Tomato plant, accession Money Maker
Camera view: horizontal (90 deg, fisheye); turntable rotation: 300 degrees
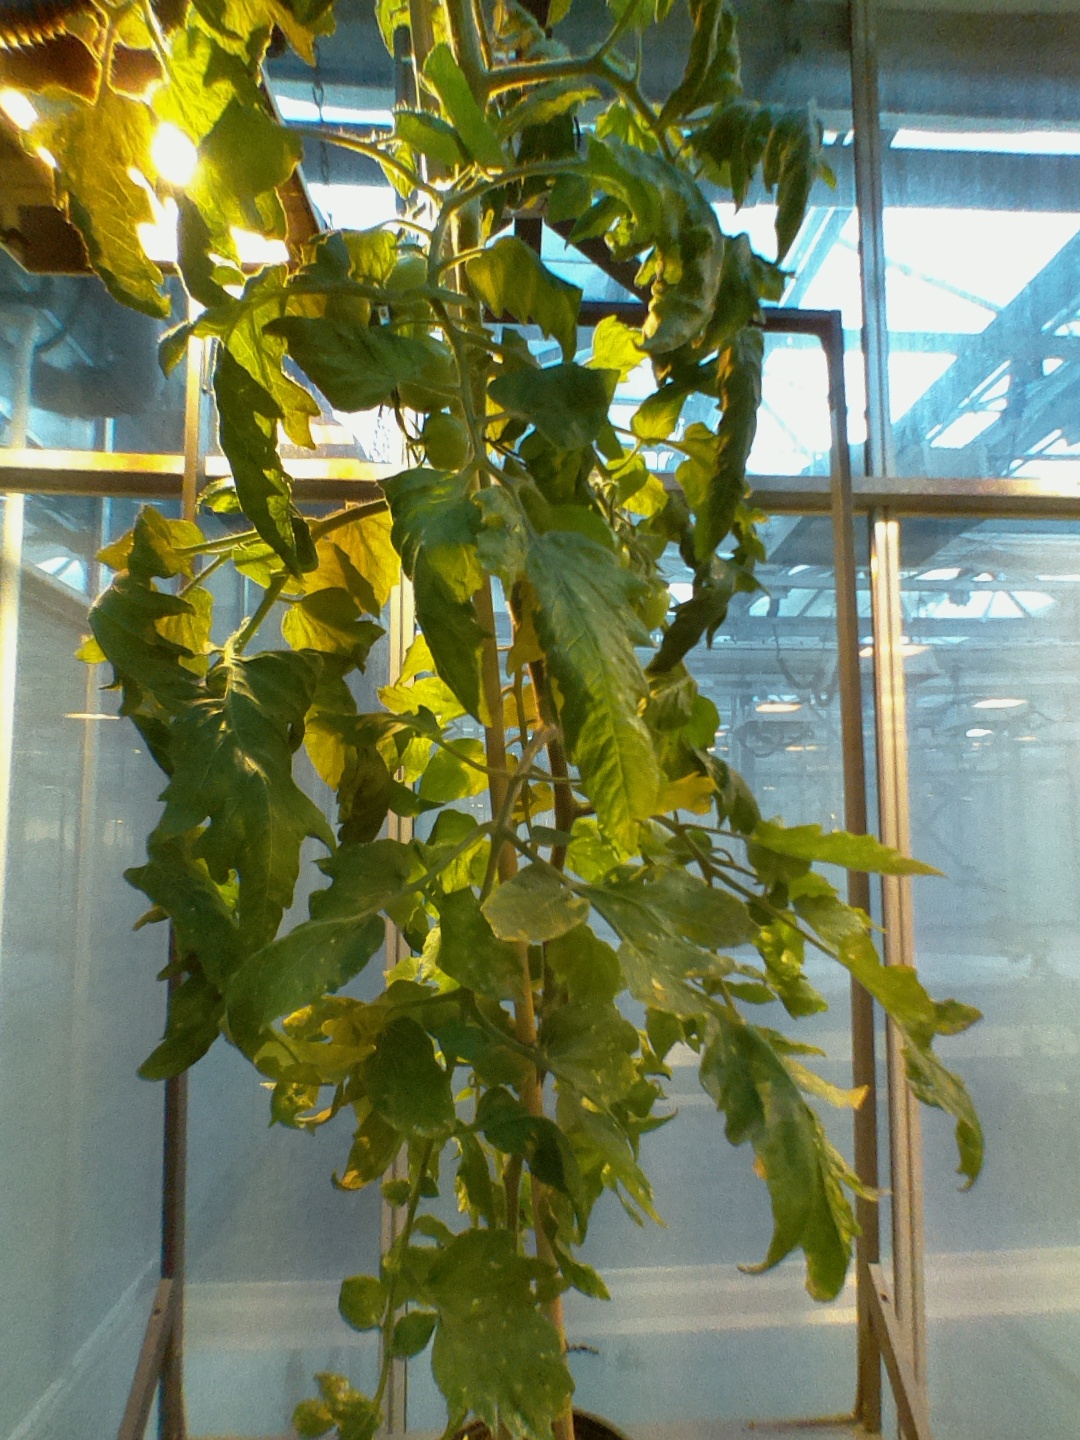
BBCH growth stage 76: 60%-70% of final fruit size